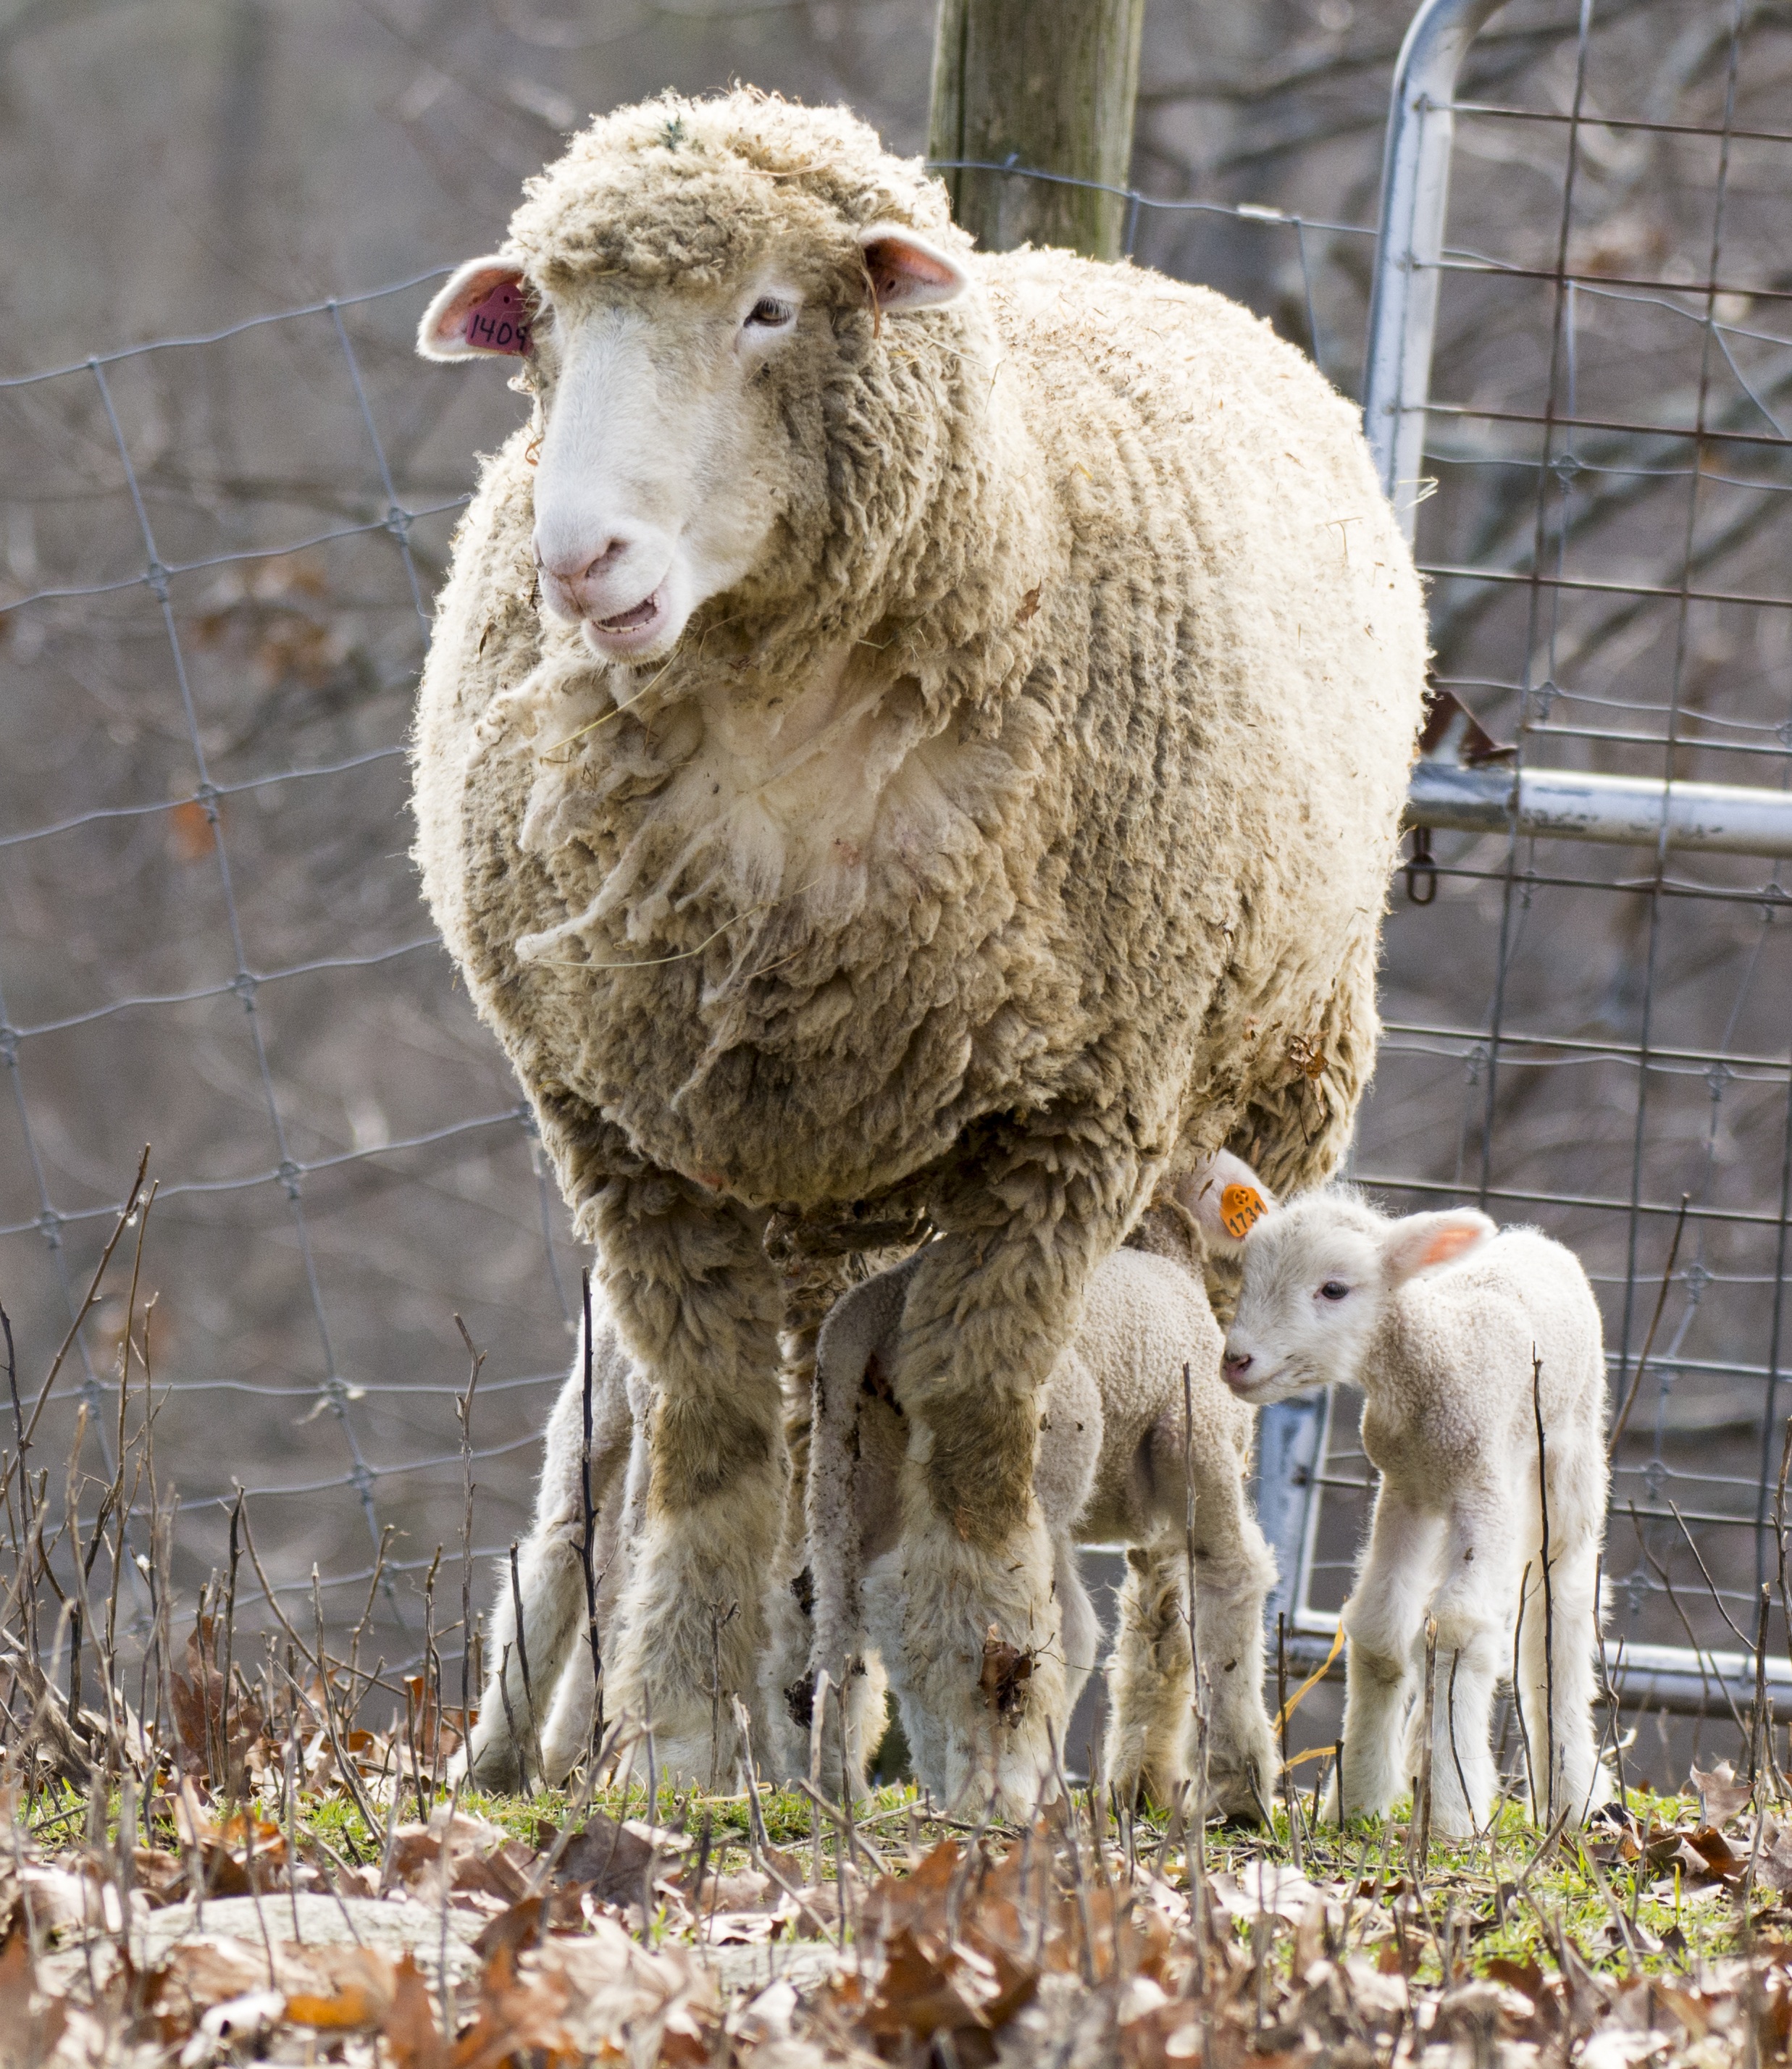
farm, animal, pasture, livestock, sheep, mammal, agriculture, fauna, lamb, vertebrate, sheeps, domestic, cow goat family